Ireland Wood

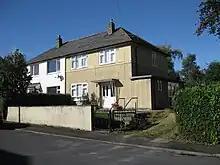
Typical concrete house, original finish on right

Most housing in Ireland Wood is late 1940s concrete, prefabricated housing. This stock is generally in a good condition and has been recently refurbished. There is one block of highrise flats, Beevers Court, situated on Iveson Approach. Most housing in the area is off yellow in colour, but as many houses in the area have been bought by their residents, some owners have painted their houses white. From late 2013 many council houses have seen a repaint, accompanied with new insulation.